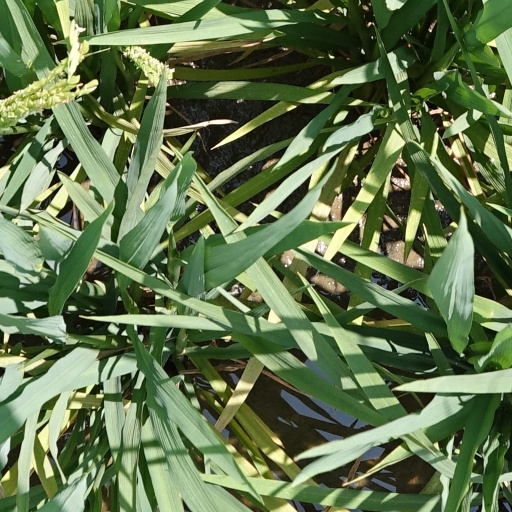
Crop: rice